2018 Bangladesh road-safety protests

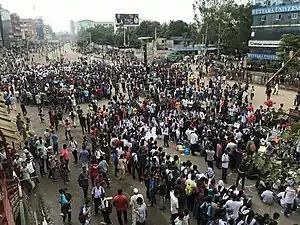
Students blocking a road in Uttara, Dhaka,2 August 2018

A series of public protests in Bangladesh advocating improved road safety were held from 29 July to 10 August 2018. They were sparked by the deaths of two high-school students in Dhaka struck by a bus operated by an unlicensed driver who was racing to collect passengers. The incident impelled students to demand safer roads and stricter traffic laws, and the demonstrations rapidly spread throughout Bangladesh.